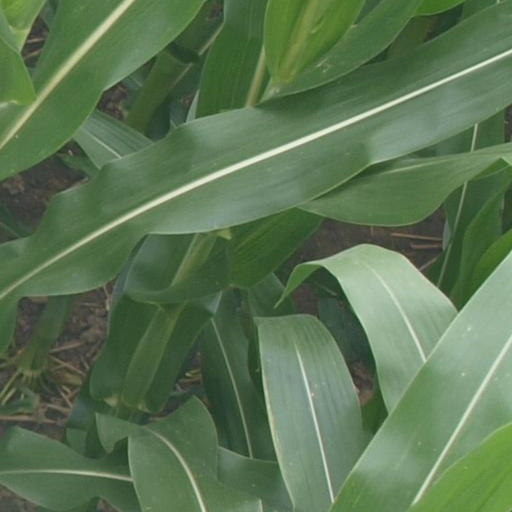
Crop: maize; corn